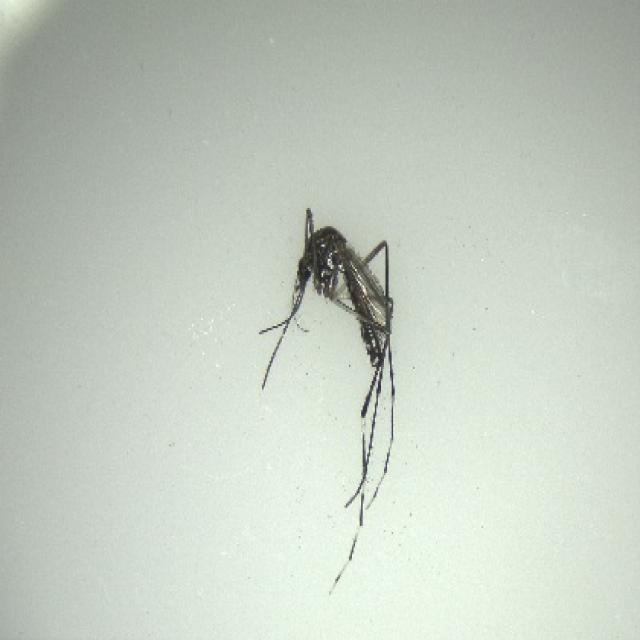
Species: aedes_albopictus